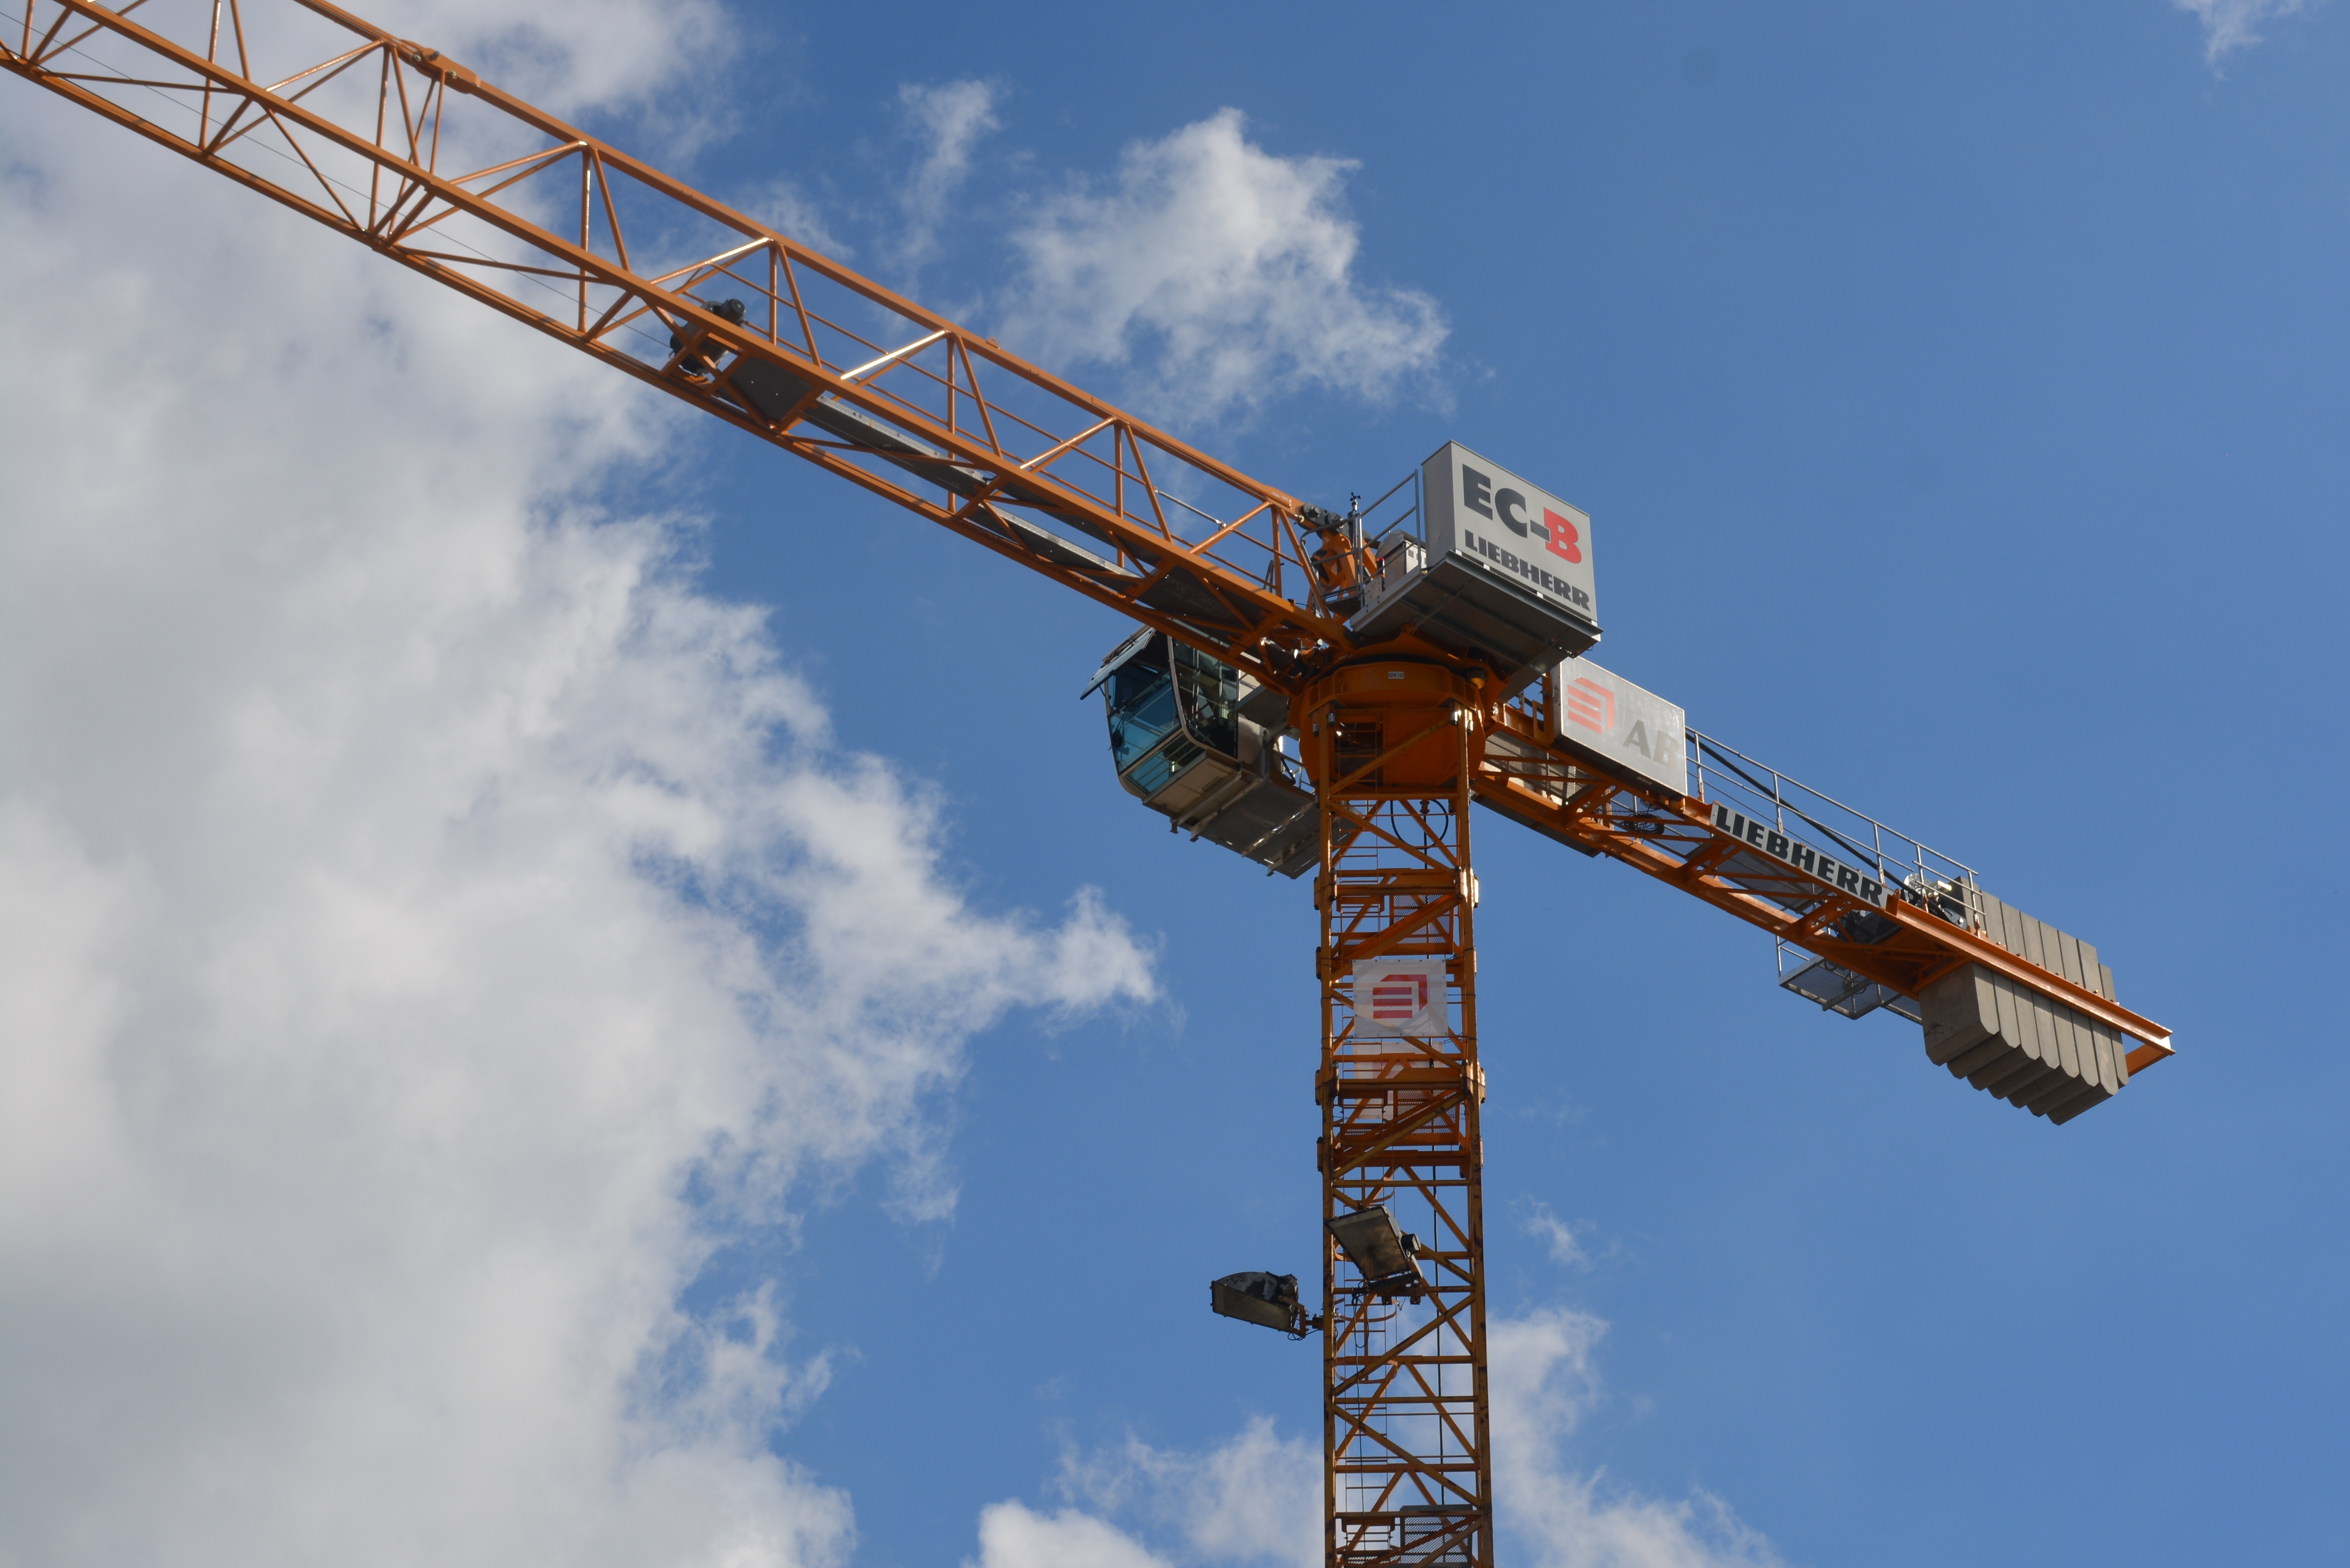
sky, air, construction, vehicle, mast, electricity, clouds, faucet, crane, construction equipment, construction sector, overhead power line